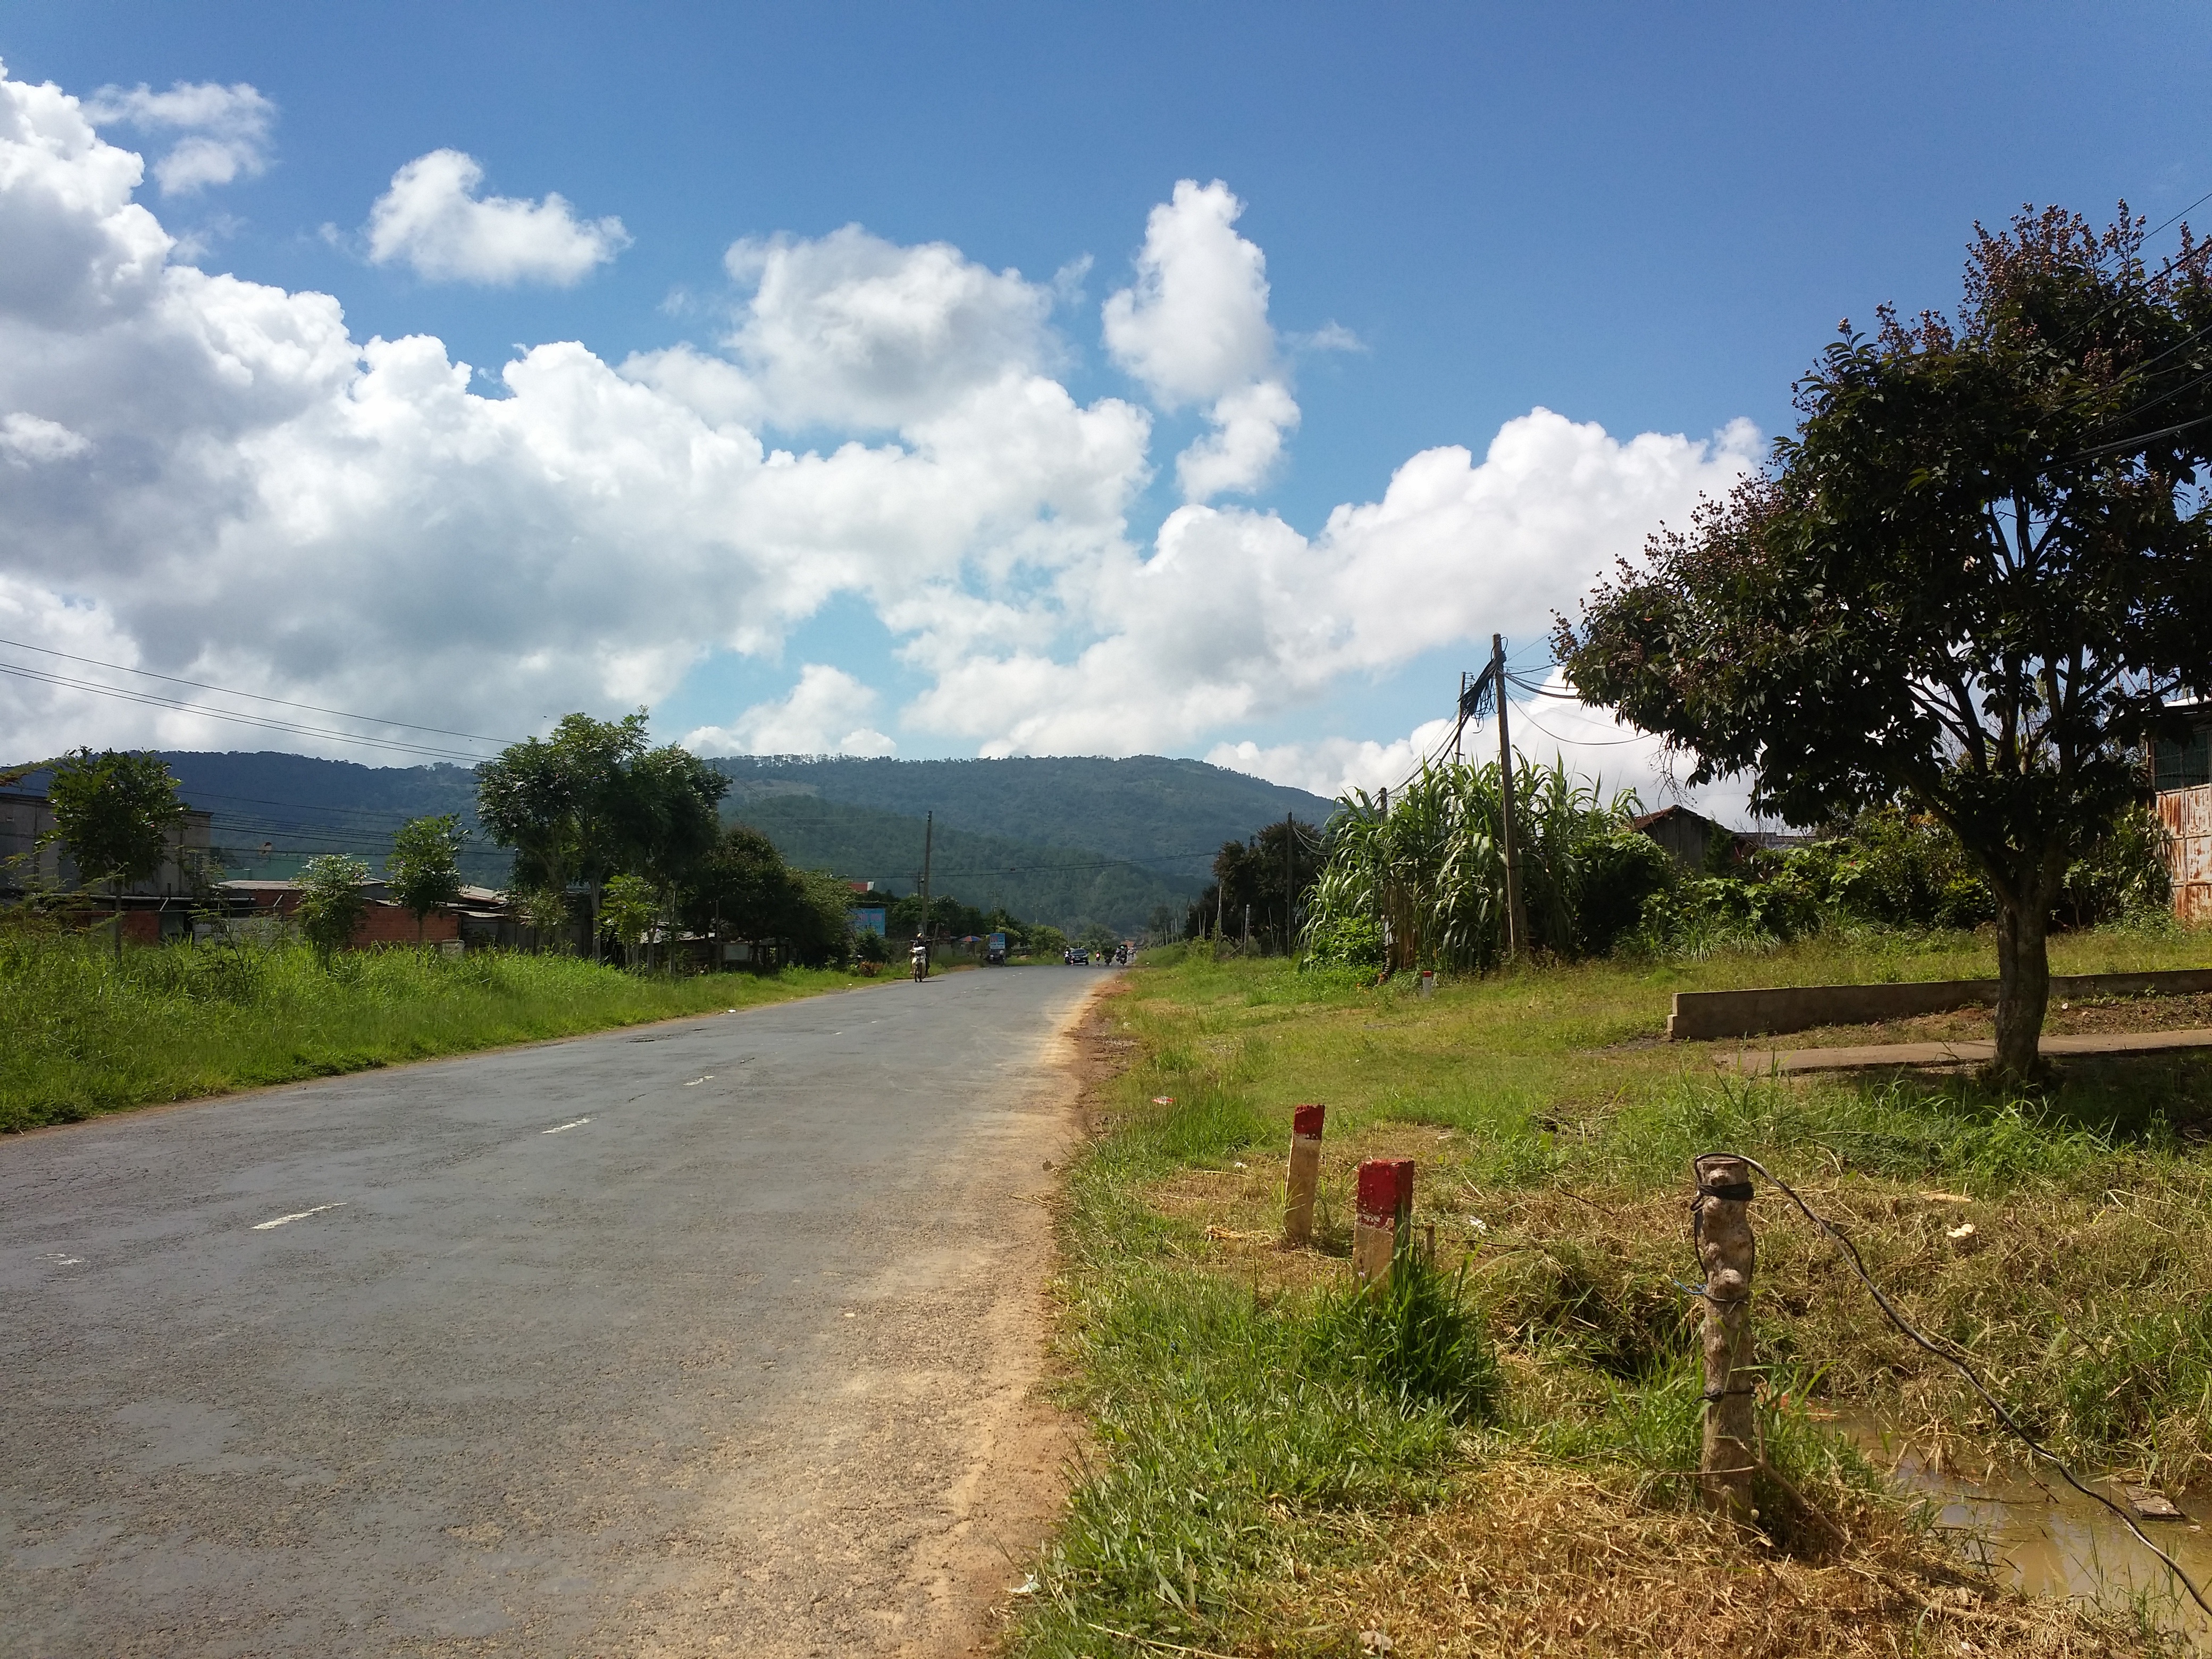
landscape, tree, nature, grass, outdoor, mountain, cloud, sky, sun, road, field, farm, meadow, countryside, hill, valley, travel, dirt road, journey, soil, freedom, agriculture, trip, route, waterway, road trip, infrastructure, rural area